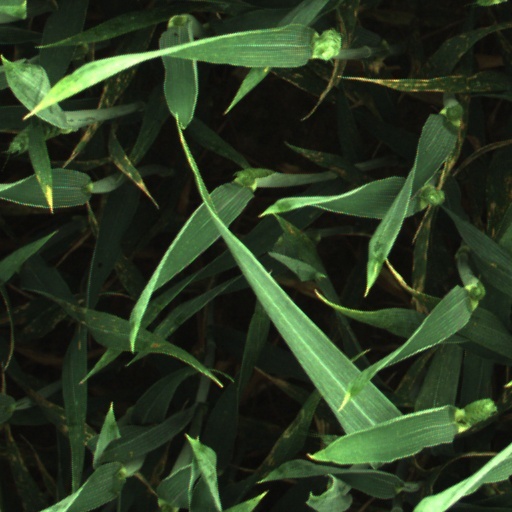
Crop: wheat